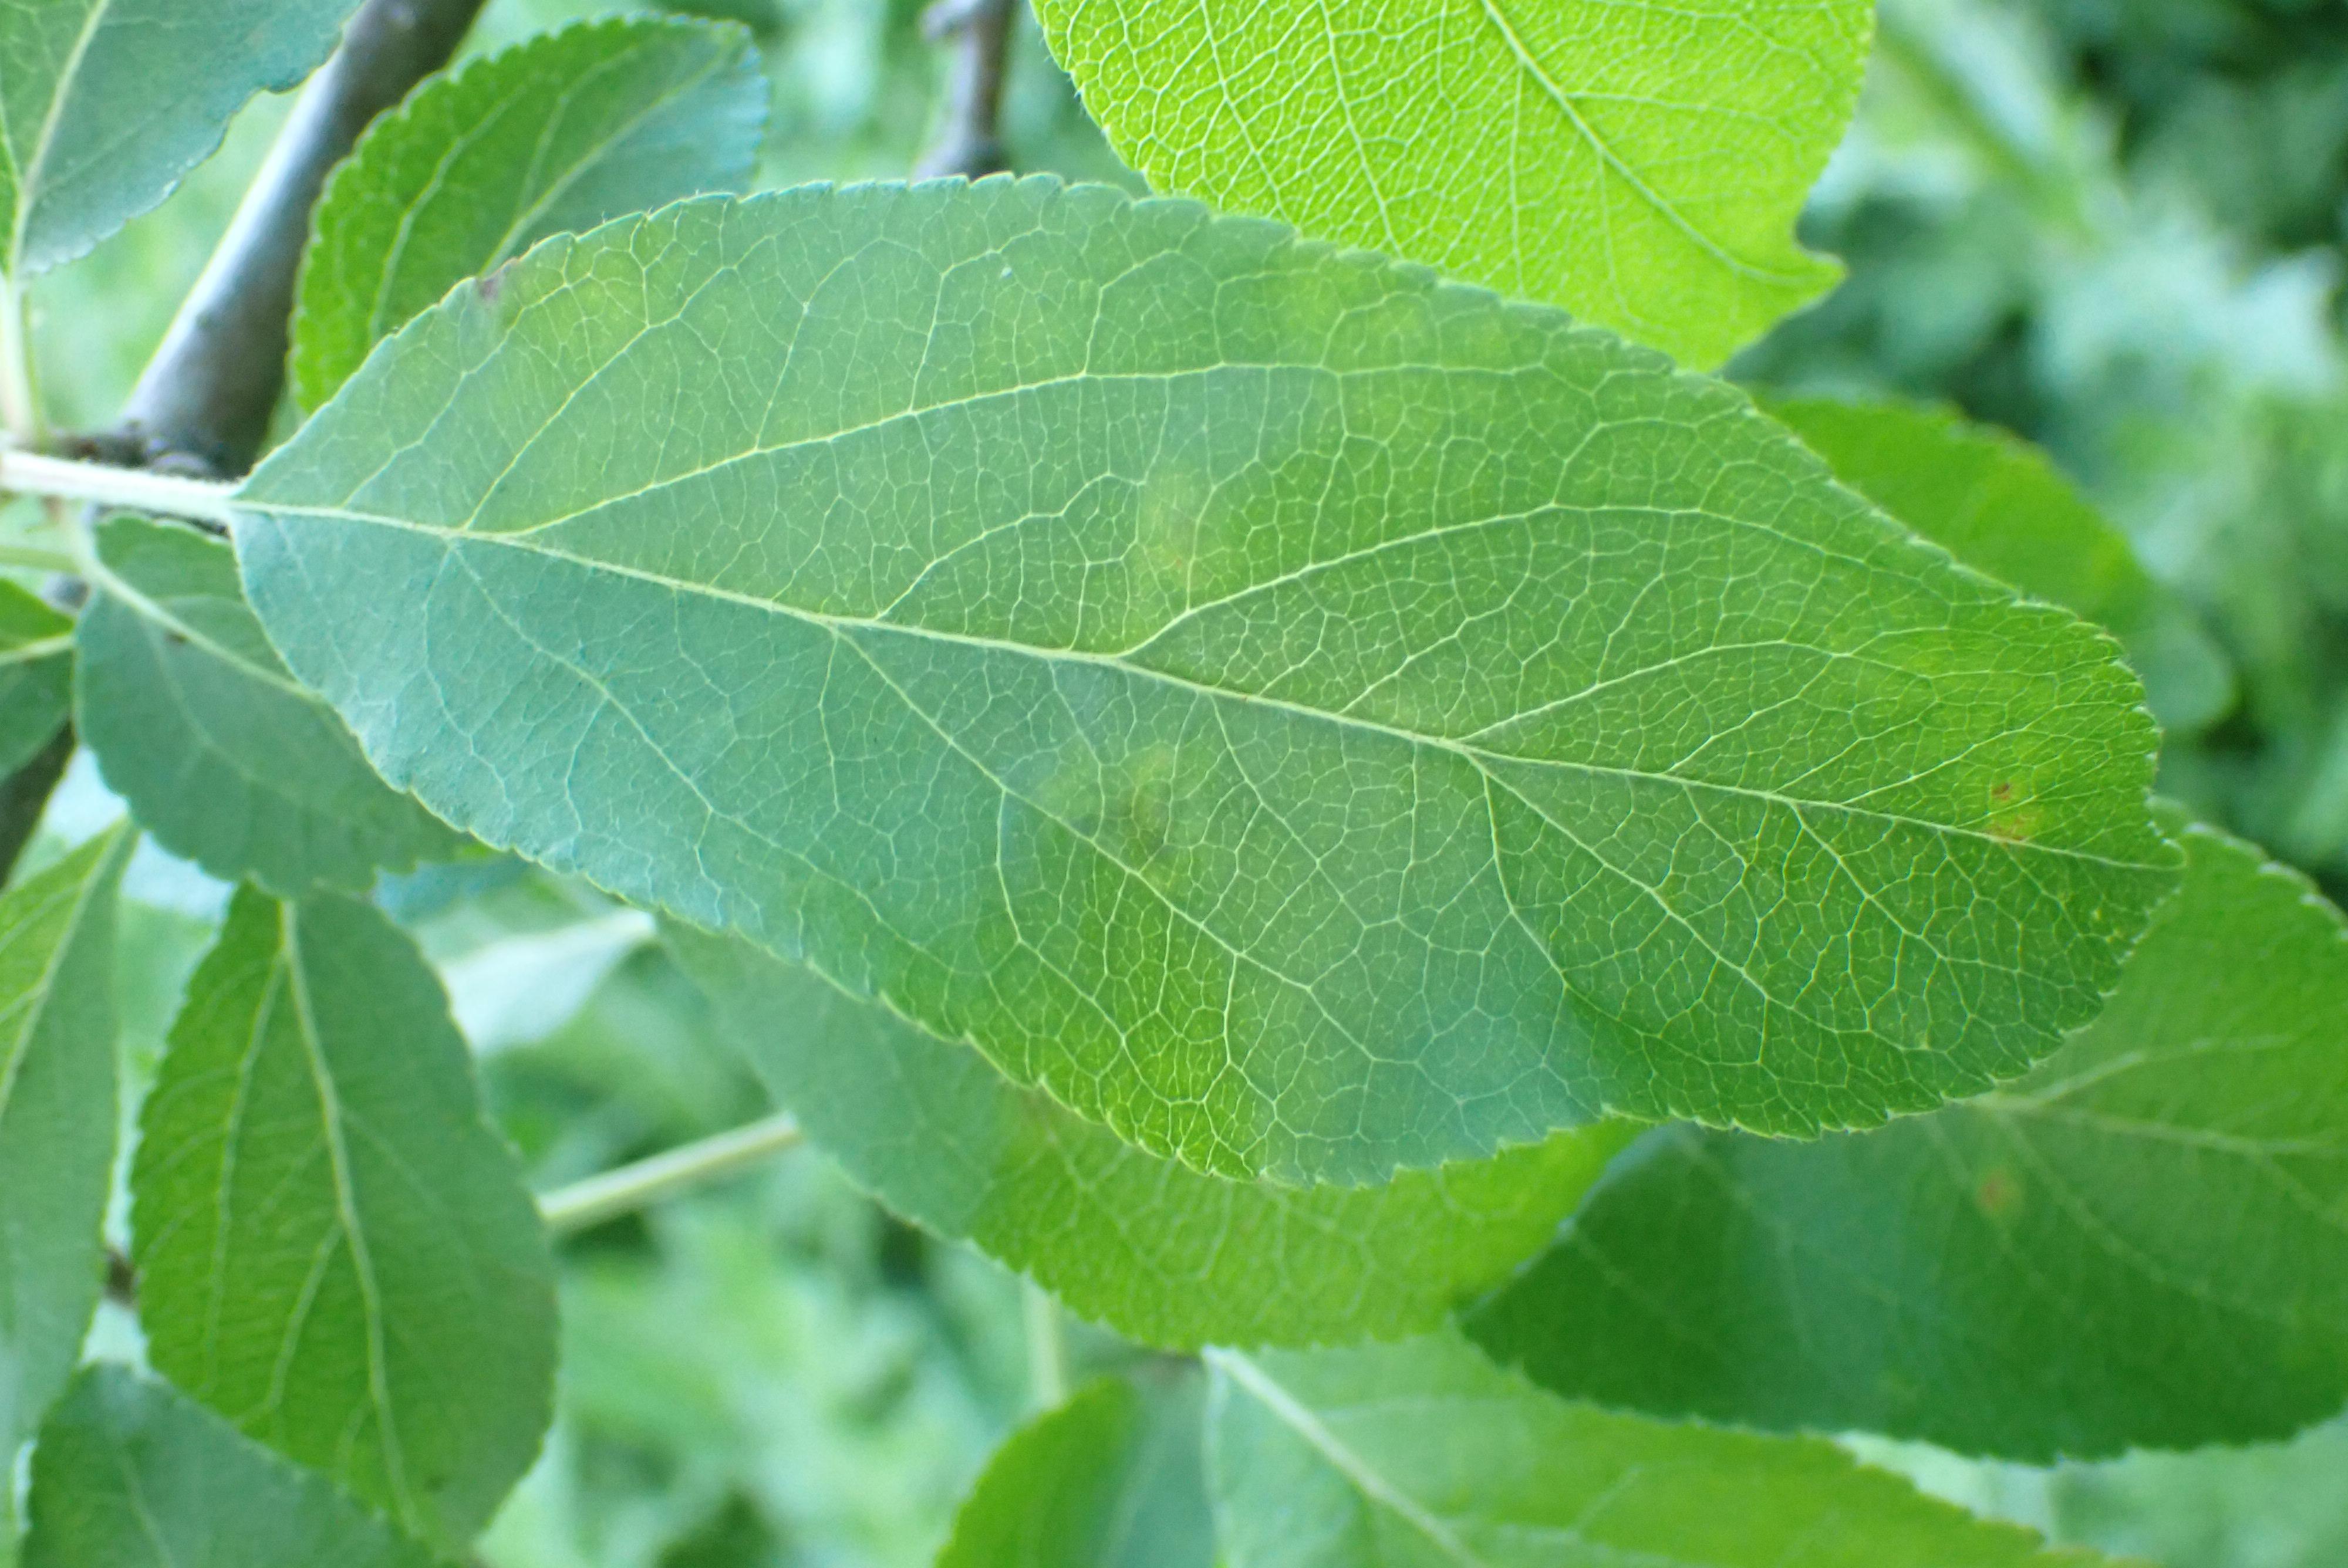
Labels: scab